Budapest–Murakeresztúr railway

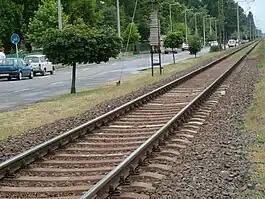
The Balatonlelle section of a Budapest–Székesfehérvár–Nagykanizsa railway line

The Budapest–Murakeresztúr railway is a cca. long railway line in Hungary that connects the Hungarian capital city Budapest with Nagykanizsa and Murakeresztúr. South of Murakeresztúr, the railway connects to the Croatian railway system, specifically the M501 railway serving Čakovec. The M501 connects to the Slovene railways at Središče ob Dravi, extending to Pragersko, while the R201 line branching off in Čakovec serves Varaždin.